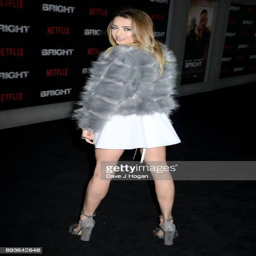
person attends the european premiere